Formica

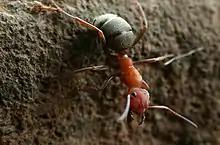
"F. integroides" worker

Ants are eusocial organisms – the individuals of the species work together to survive, produce the next generation, and accomplish tasks which cannot be accomplished alone. Unlike other ants, the genus "Formica" does not have separate castes, which are based on an individual's specialization and morphology. For example, "F. selysi", a species native to floodplains, has developed a method to deal with flooding. Individual ants come together to form a living raft to survive the flood. Individual ants tend to take the position in the raft which they held in the past. This return to the same role in the raft is an example of specialization.